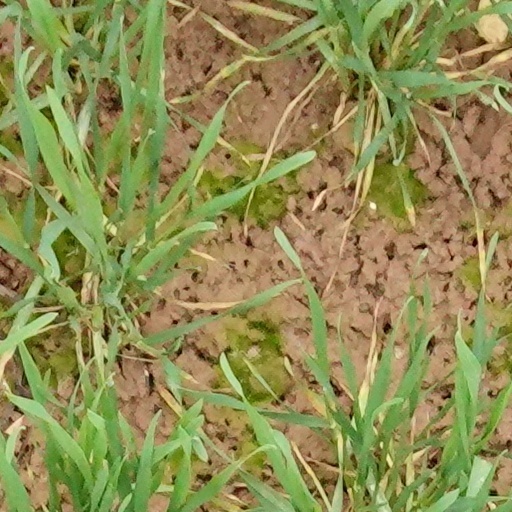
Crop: wheat